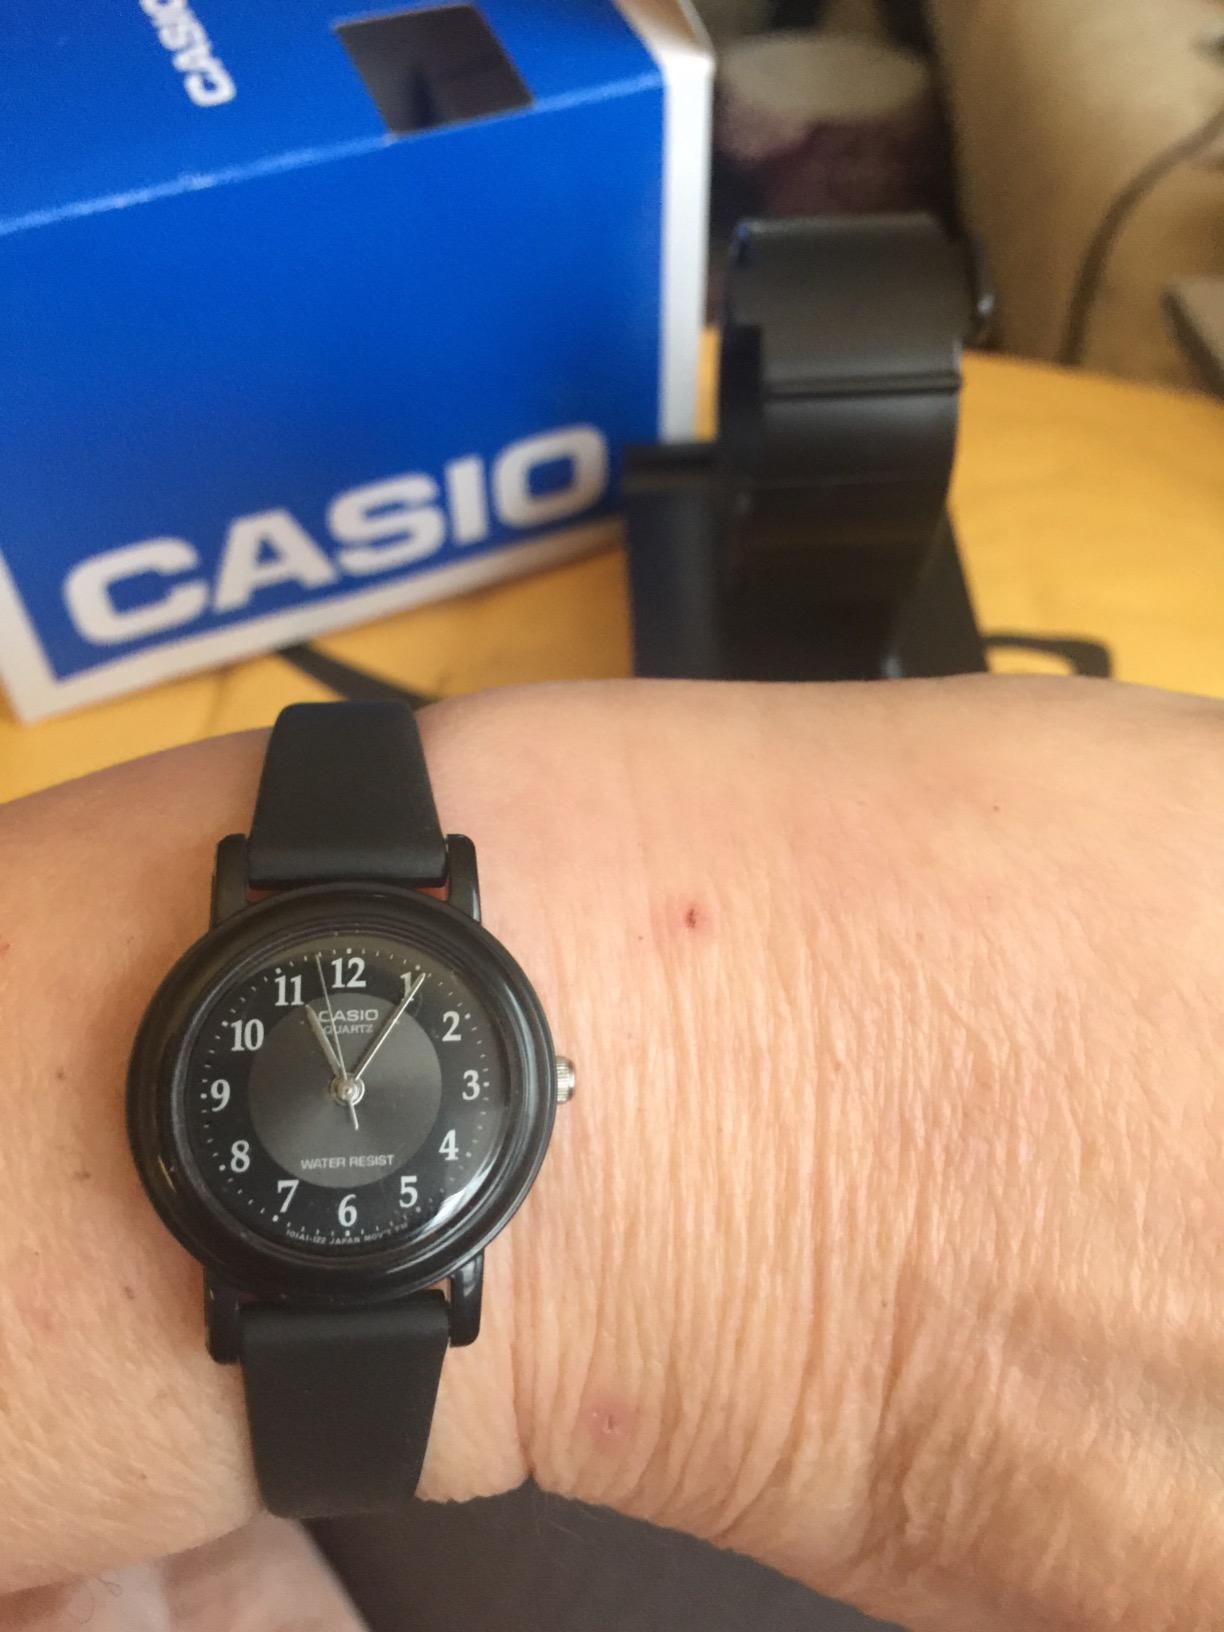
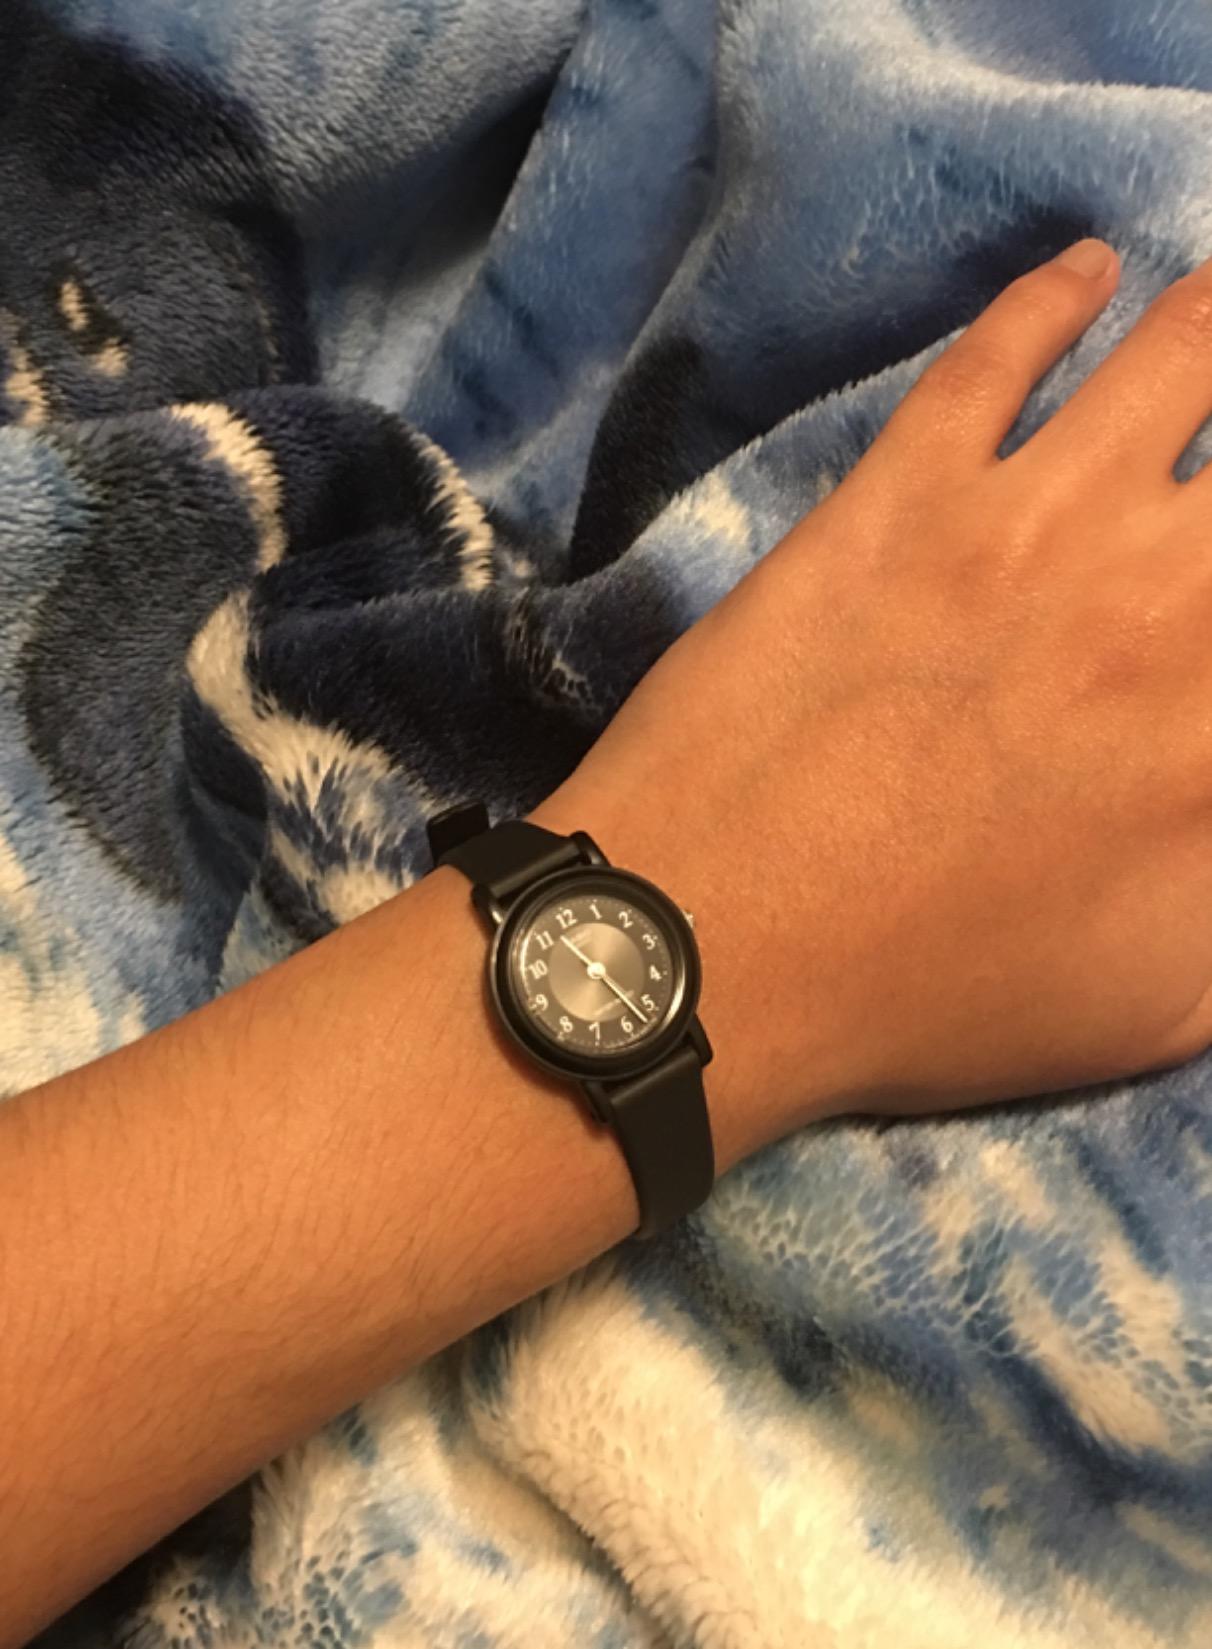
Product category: accessories_watch
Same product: yes